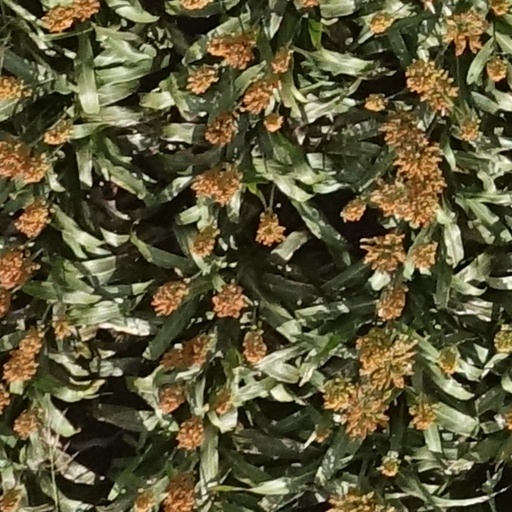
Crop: sorghum